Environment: lab
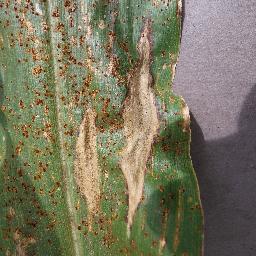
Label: northern_corn_leaf_blight